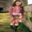
Label: girl